Bro'Sis

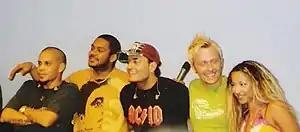
Bro'Sis in 2004 (L-R: Shaham Joyce, Faiz Mangat, Giovanni Zarrella, Ross Antony, Hila Bronstein)

Bro'Sis was a multicultural R&B/pop group from Germany, which was formed through the TV series "Popstars – Du bist mein Traum" in 2001. The group comprised the singers Ross Antony, Hila Bronstein, Shaham Joyce, Faiz Mangat, Indira Weis, and Giovanni Zarrella. The sextet achieved major success with hit singles "I Believe", "Do You", "Heaven Must Be Missing an Angel", "Hot Temptation", and their first album "Never Forget (Where You Come From)" (2002).